Super Bowl LVII

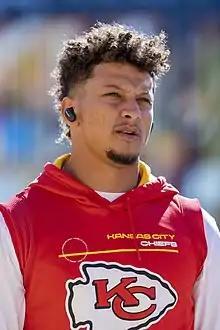
Patrick Mahomes became the first player to win the league MVP and the Super Bowl in the same year since 1999.

Kansas City finished the season with its tenth consecutive winning record under head coach Andy Reid, going 14–3 and advancing to their third Super Bowl in the last four years with one-score wins over the Jacksonville Jaguars (Divisional Round) and Cincinnati Bengals (AFC Championship Game).